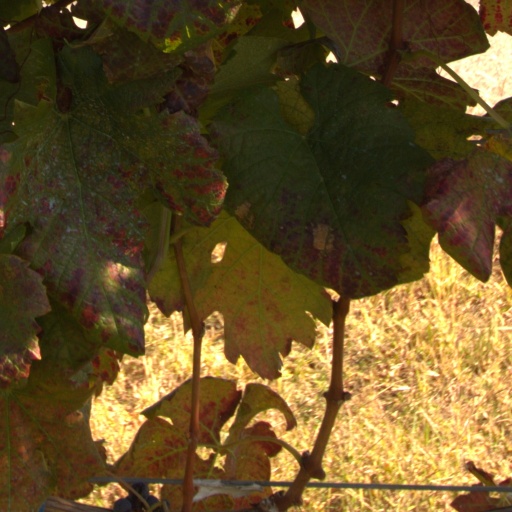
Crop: grape